Saraya Bevis

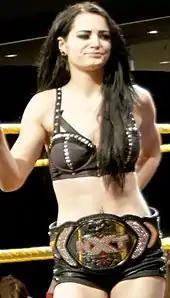
Paige as NXT Women's Champion

Bevis was first informed that there would be try-outs for WWE when a talent scout came to a show in England. She was unsuccessful in her first try in November 2010, but succeeded in April 2011. In September 2011, Bevis signed a contract with WWE and was assigned to its then-developmental territory, Florida Championship Wrestling (FCW). She made her debut for FCW at a house show on 5 January 2012, using the ring name Saraya. Her ring name was then changed to Paige, as she made her televised debut in an appearance on 26 February episode of "FCW TV". Bevis chose the name in homage to Paige Matthews from "Charmed", who had "a butt chin like me". From March 2012, Paige formed an alliance with Sofia Cortez, dubbing themselves the "Anti-Diva Army". Paige made her televised in-ring debut in a tag team match alongside Cortez on 19 March, where the duo lost to Audrey Marie and Kaitlyn. Paige and Cortez then formed a brief association with Rick Victor, winning a mixed tag team match against Audrey Marie and Aiden English. On 6 May, Paige pinned the FCW Divas Champion, Raquel Diaz in a non-title triple threat match, which also involved Audrey Marie. This earned Paige a championship match against Diaz on 27 May episode of "FCW TV", where Diaz's chicanery led to Paige being disqualified and Diaz retained her title. Dissension was teased within the Anti-Diva Army as Paige moved on to feud with Audrey Marie. Paige lost to Marie on 11 June on "FCW TV" after Cortez interfered against her, signalling the end of the alliance. On the final episode of "FCW TV" on 15 July, Paige and Cortez ended their feud with Marie emerging victorious in a no disqualification match.